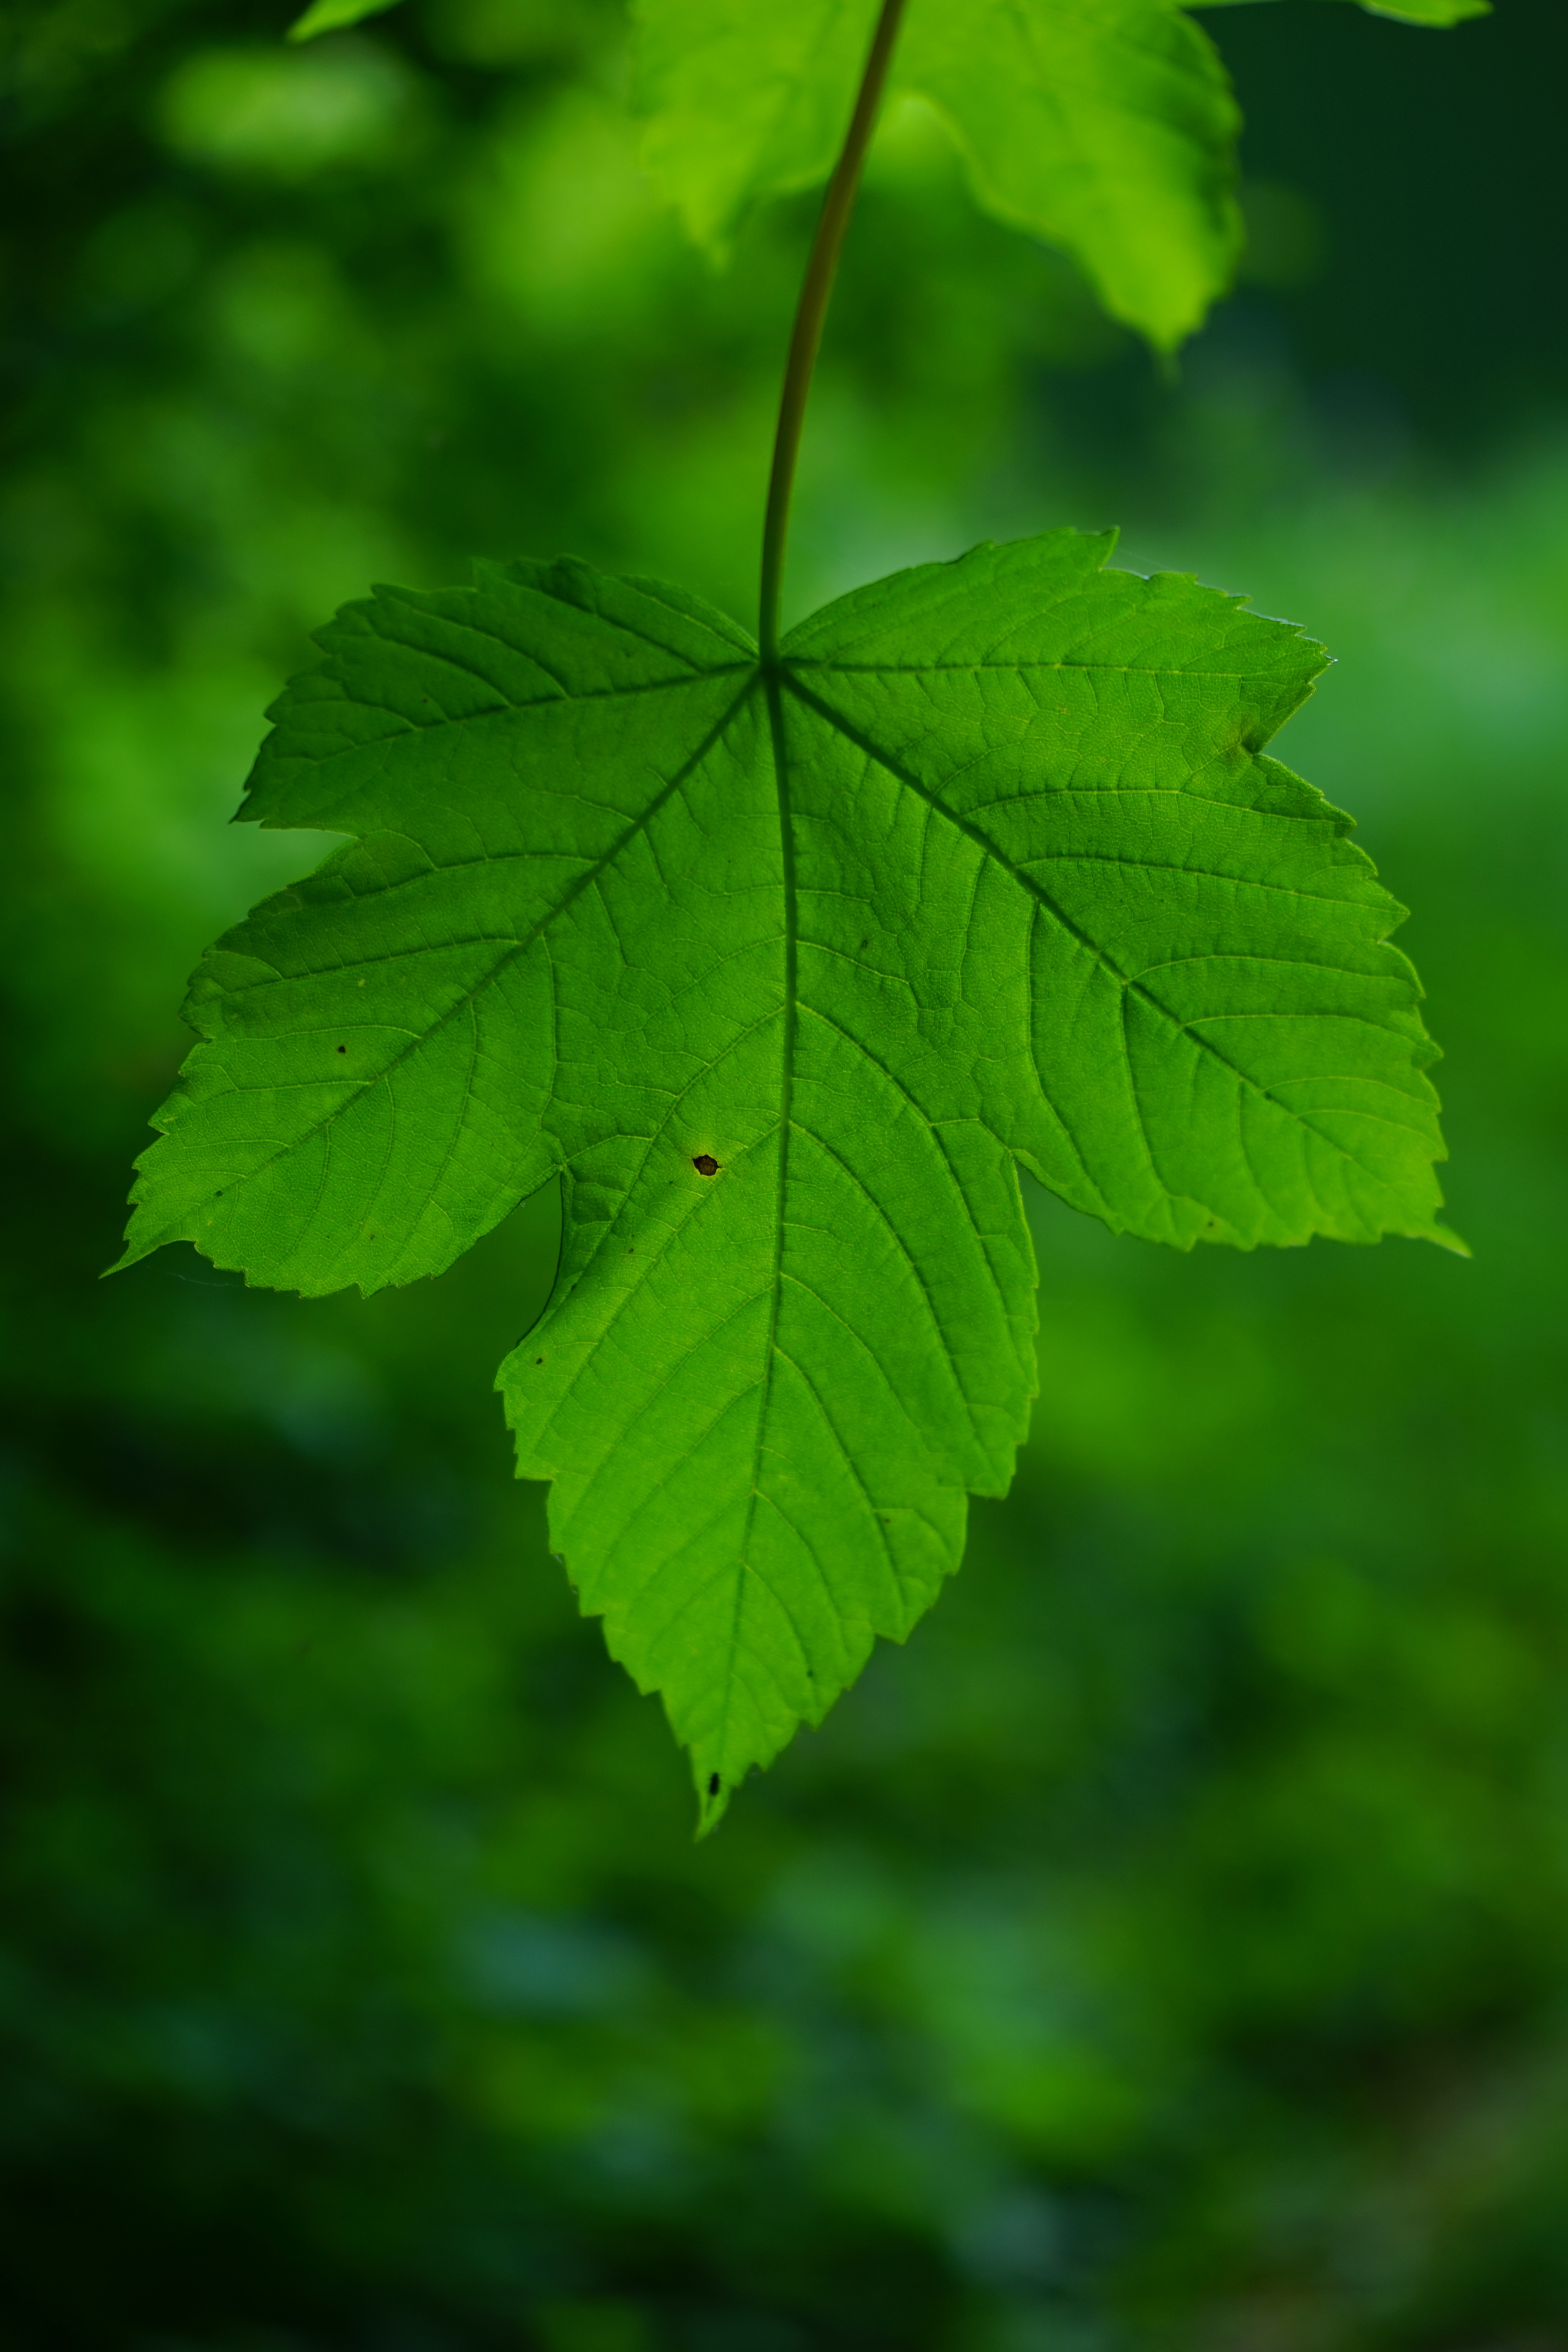
tree, nature, branch, plant, sunlight, leaf, flower, green, autumn, botany, maple, maple tree, maple leaf, deciduous tree, deciduous, acer, mountain maple, flowering plant, acer pseudoplatanus, plant stem, woody plant, land plant, leaf ribs